Robert Lynam (writer)

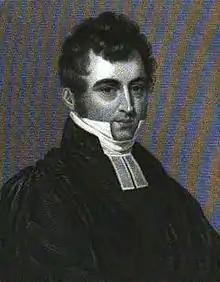
Robert Lynam

The son of Charles Lynam, a spectacle-maker of the parish of St. Alphage, London Wall, he was born in London on 14 April 1796. He was admitted to Christ's Hospital in March 1806, leaving in 1814, and graduated B.A. at Trinity College, Cambridge, in 1818, M.A. in 1821. He was ordained deacon in 1820, priest in 1821.